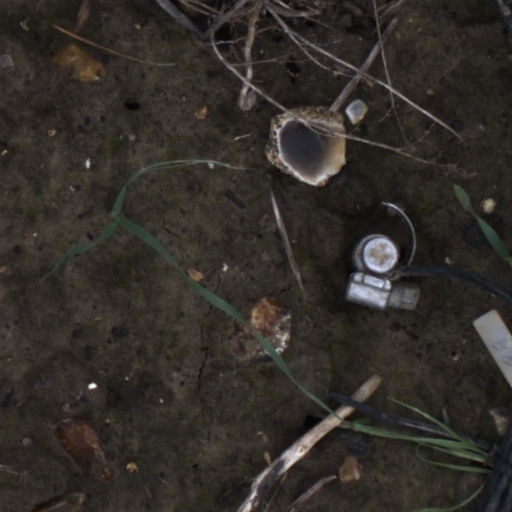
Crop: wheat